Anna Wilson (basketball)

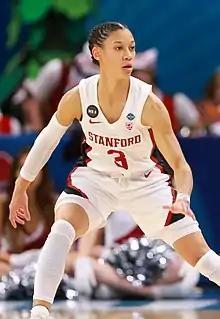
Wilson with Stanford in 2022

Anna Christine Wilson (born July 12, 1997) is an American former college basketball player for the Stanford Cardinal of the Pac-12 Conference. As a guard, she holds the team record for most games played over a career with 160, the fourth-most in the history of the National Collegiate Athletic Association (NCAA). At the 2014 FIBA Under-17 World Championship for Women, she won a gold medal as a part of Team USA. She played three seasons of high school basketball for Collegiate School, where she set the team record for career assists with 246 and had the fifth-most points in team history with 735. Moving to play as a senior for the Bellevue High School Wolverines, her team finished the year with an undefeated season and won the 2016 Class 3A girls state championship. She was named to the McDonald's All-American Game, an all-star girls' basketball game composed of many top-ranked American and Canadian high school basketball graduating seniors.